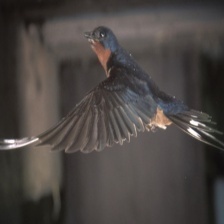
Species: BARN SWALLOW
Scientific name: HIRUNDO RUSTICA